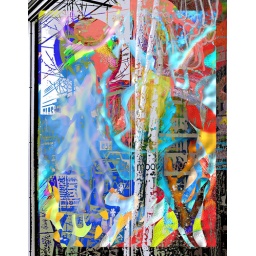
The birch trees in the gallery window caught my attention, so of course I had to digitalize it!